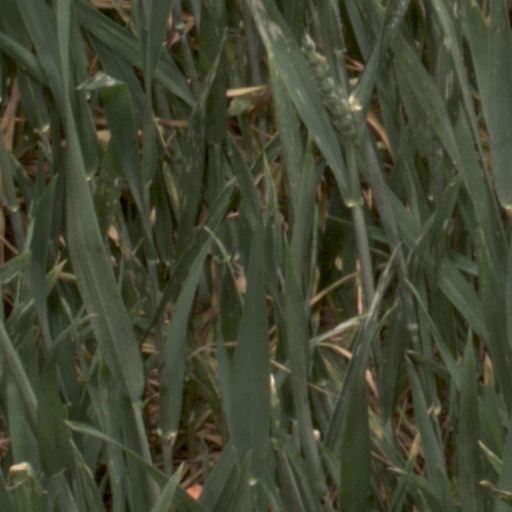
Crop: wheat